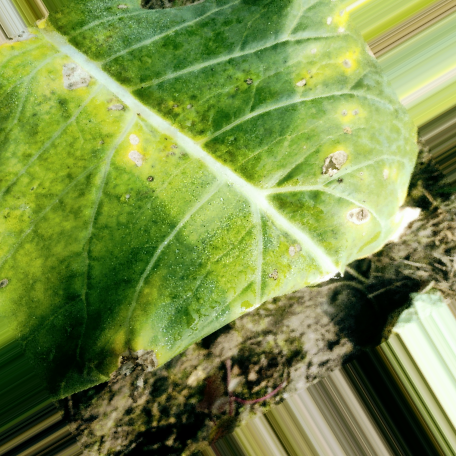
Label: Downy Mildew